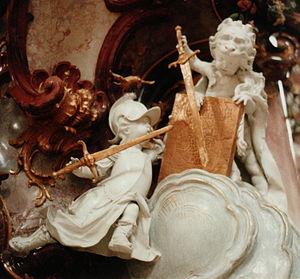
L’abbaye de Zwiefalten est une ancienne abbaye bénédictine qui se trouve à Zwiefalten au Sud du Jura souabe dans le canton de Reutlingen. Les bâtiments abritent aujourd'hui un hôpital psychiatrique.